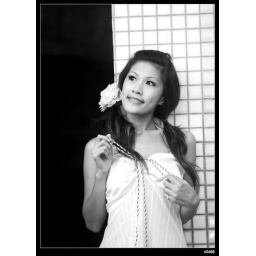
hsiaoh is very cute ,vivid and a little sexy feeling, we shot her at abandon houses near Taisui